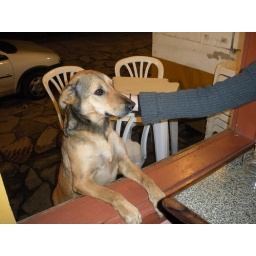
This dog came up to the window of the restaraunt we were in and said hi.